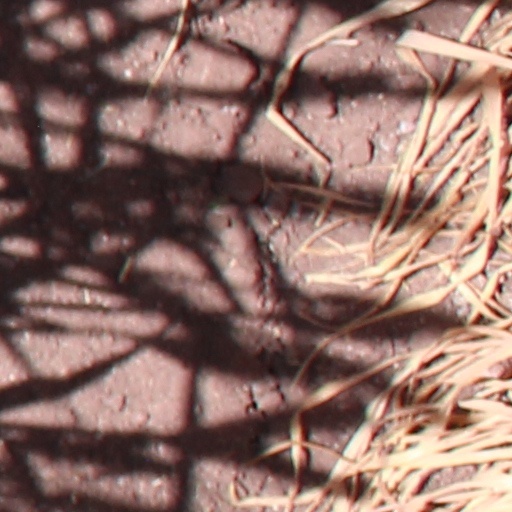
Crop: wheat